William Barnes Jr.

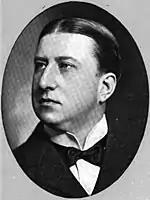
From Volume 1 of 1910's "New York State Men"

As an ally of Thomas C. Platt, Barnes became a major figure in Republican politics at the national level, and supported successive Republican presidents William McKinley, Theodore Roosevelt, and William Howard Taft. His prominence led to his appointment as the U.S. Surveyor of Customs for the Port of Albany, a lucrative position Barnes held from 1899 to 1911.